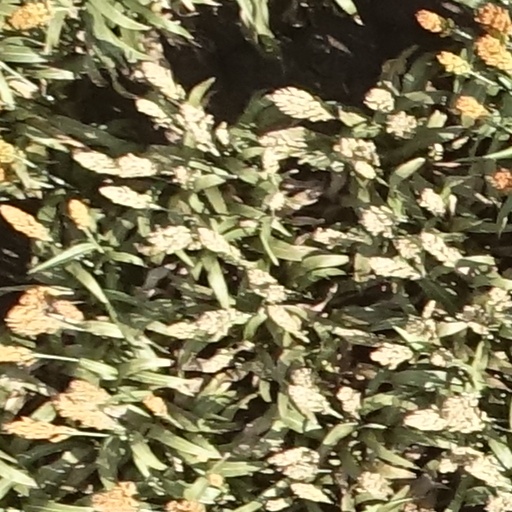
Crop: sorghum